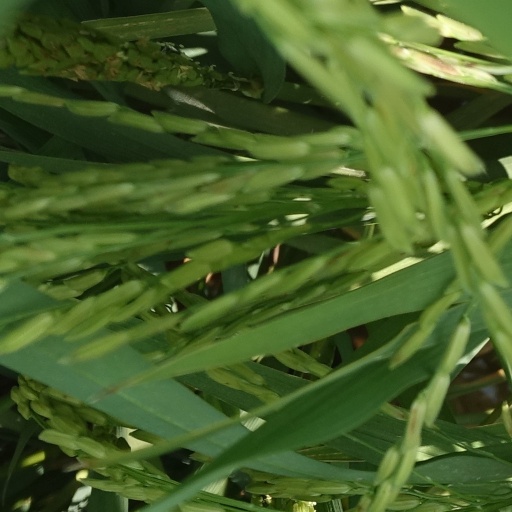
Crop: rice